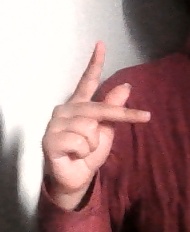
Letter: dha